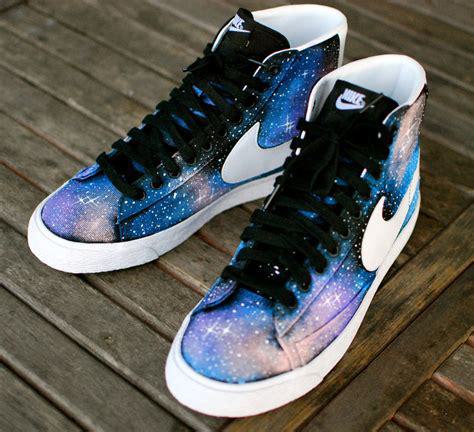
Brand: Nike
Model: Blazer